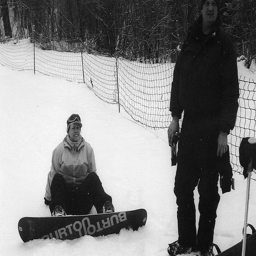
Two snowboarders, one sitting in snow, the other standing.
A snowboarder sits with her board in the snow.
A man sitting in the snow while attached to a snowboard.
A man sitting on his rear in the snow with a snowboard.
Woman snowboarding falling on her behind waiting for someone to help.